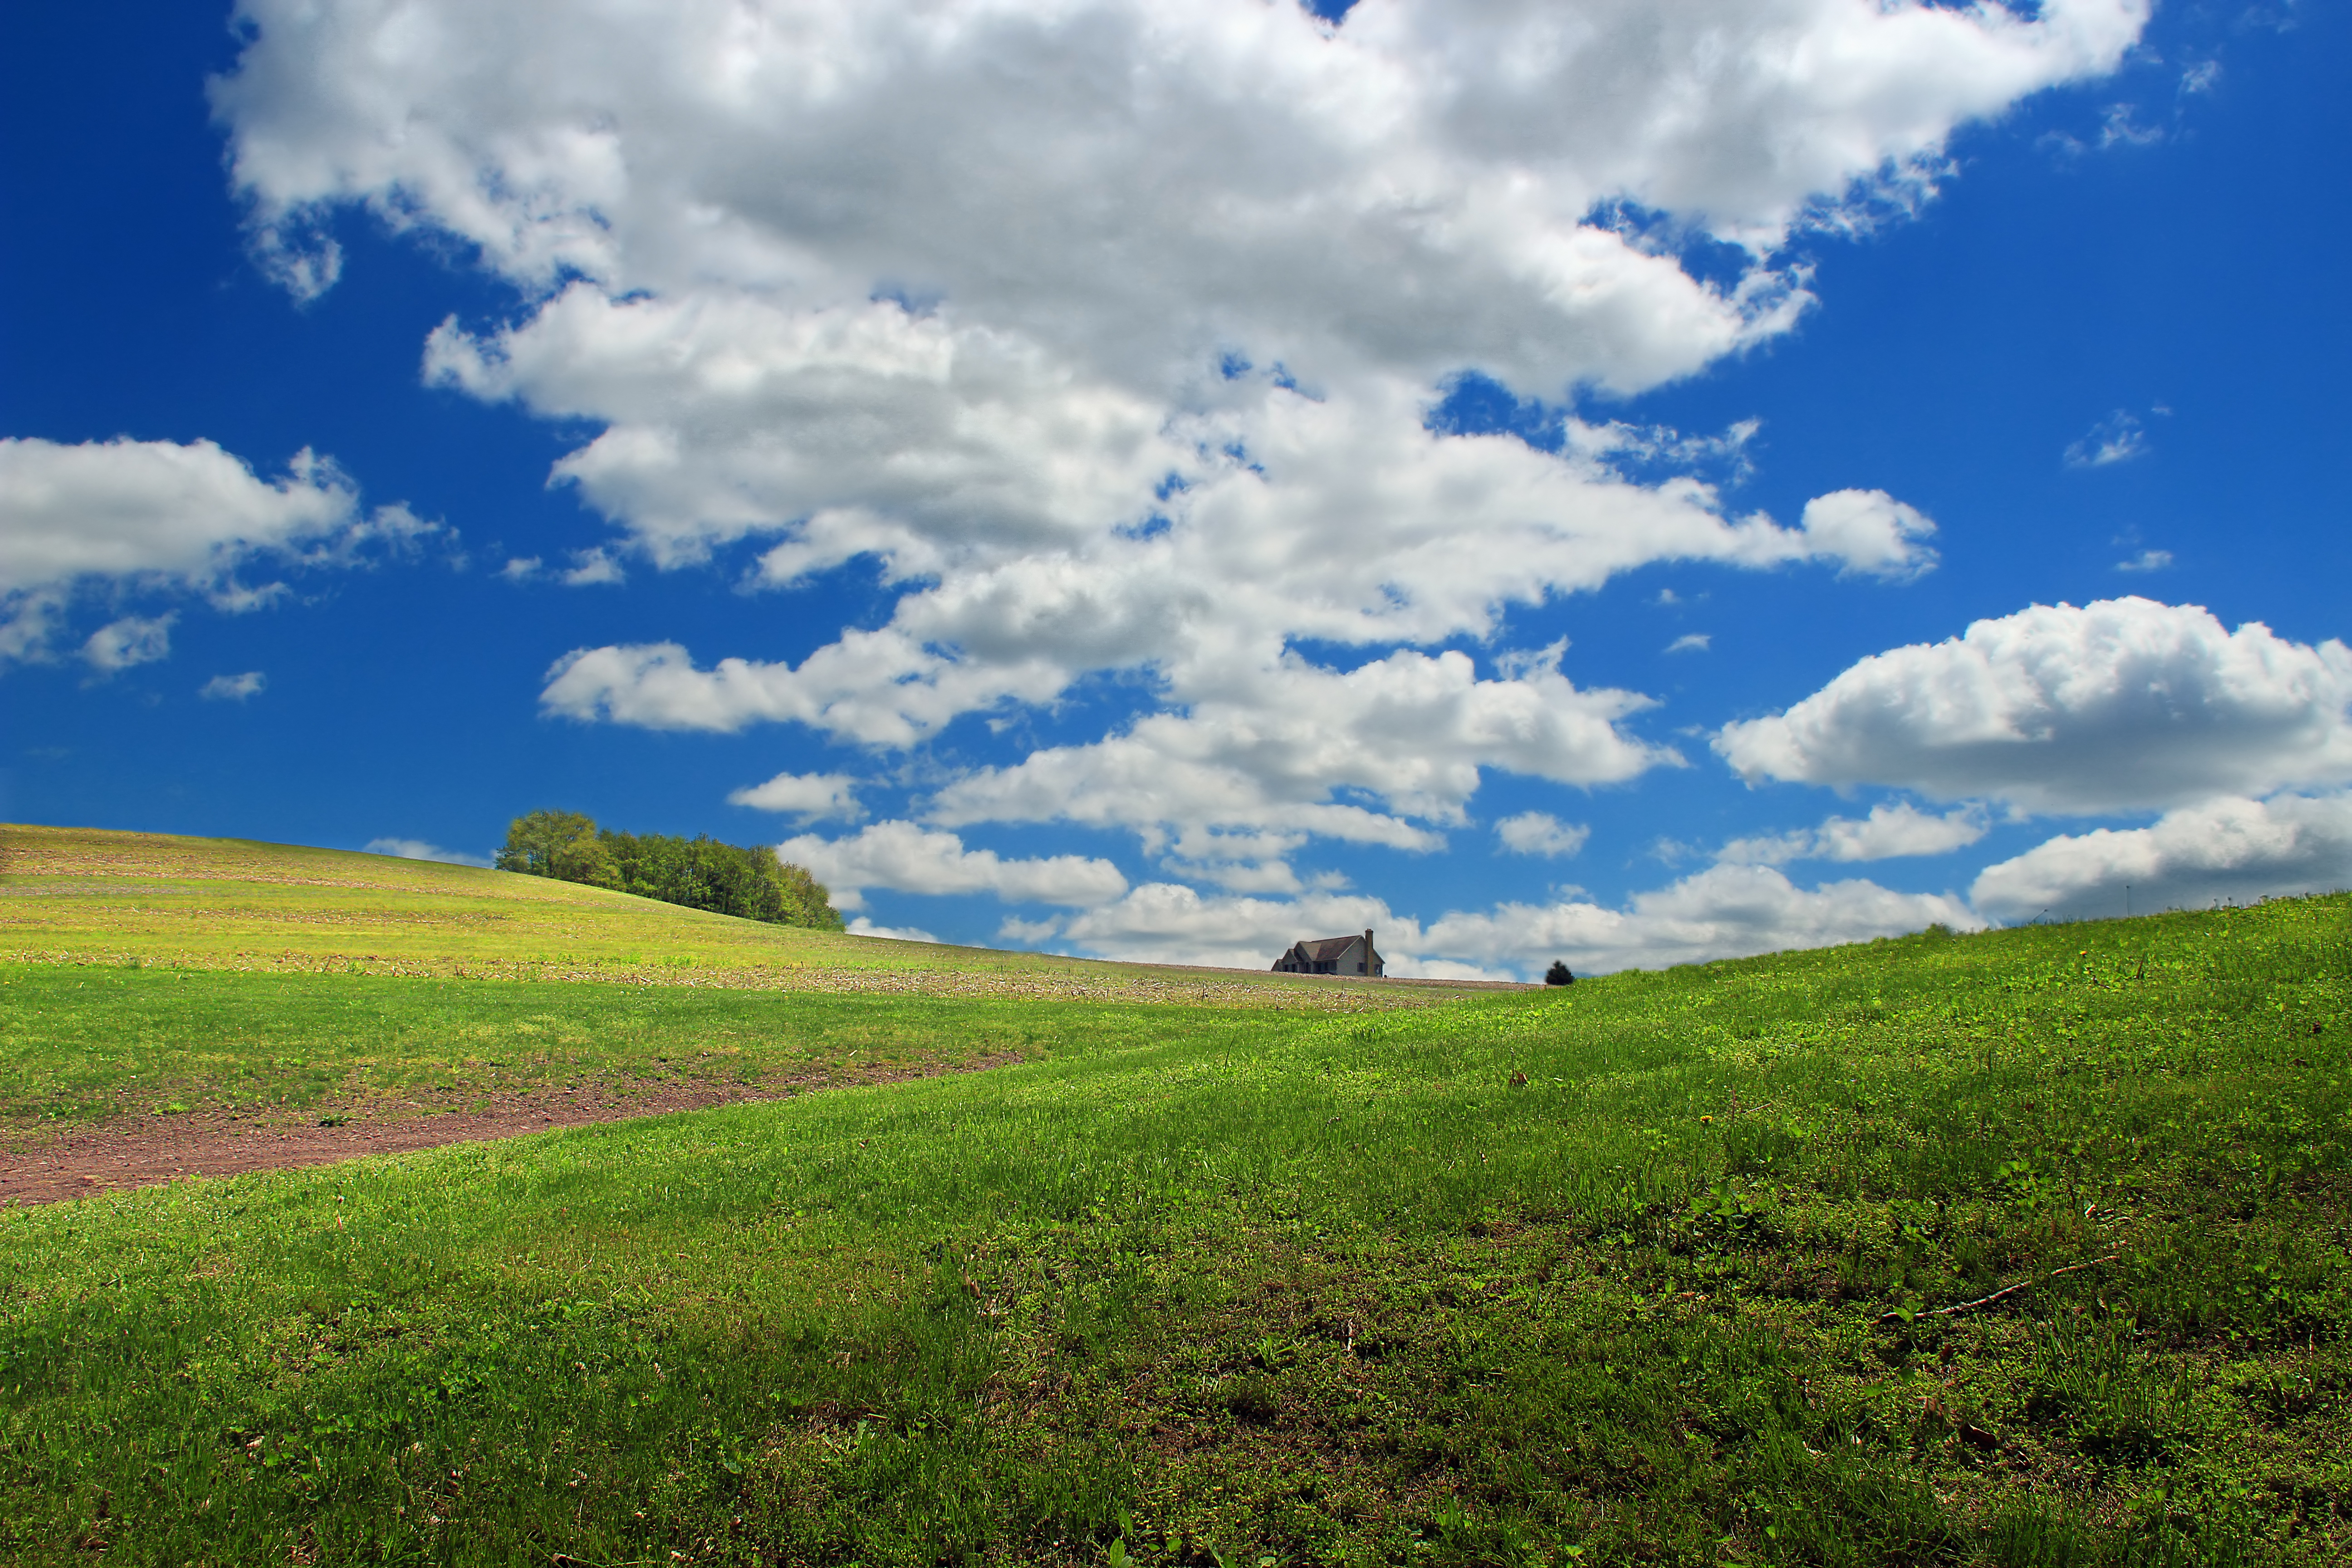
landscape, tree, nature, grass, horizon, mountain, cloud, sky, field, meadow, prairie, house, sunlight, hill, flower, mountain range, rural, spring, green, pasture, cumulus, agriculture, plain, hills, creativecommons, clouds, fields, grassland, pennsylvania, columbiacounty, crawfordroad, mountpleasanttownship, plateau, habitat, ecosystem, steppe, rural area, meteorological phenomenon, natural environment, geographical feature, grass family, mountainous landforms